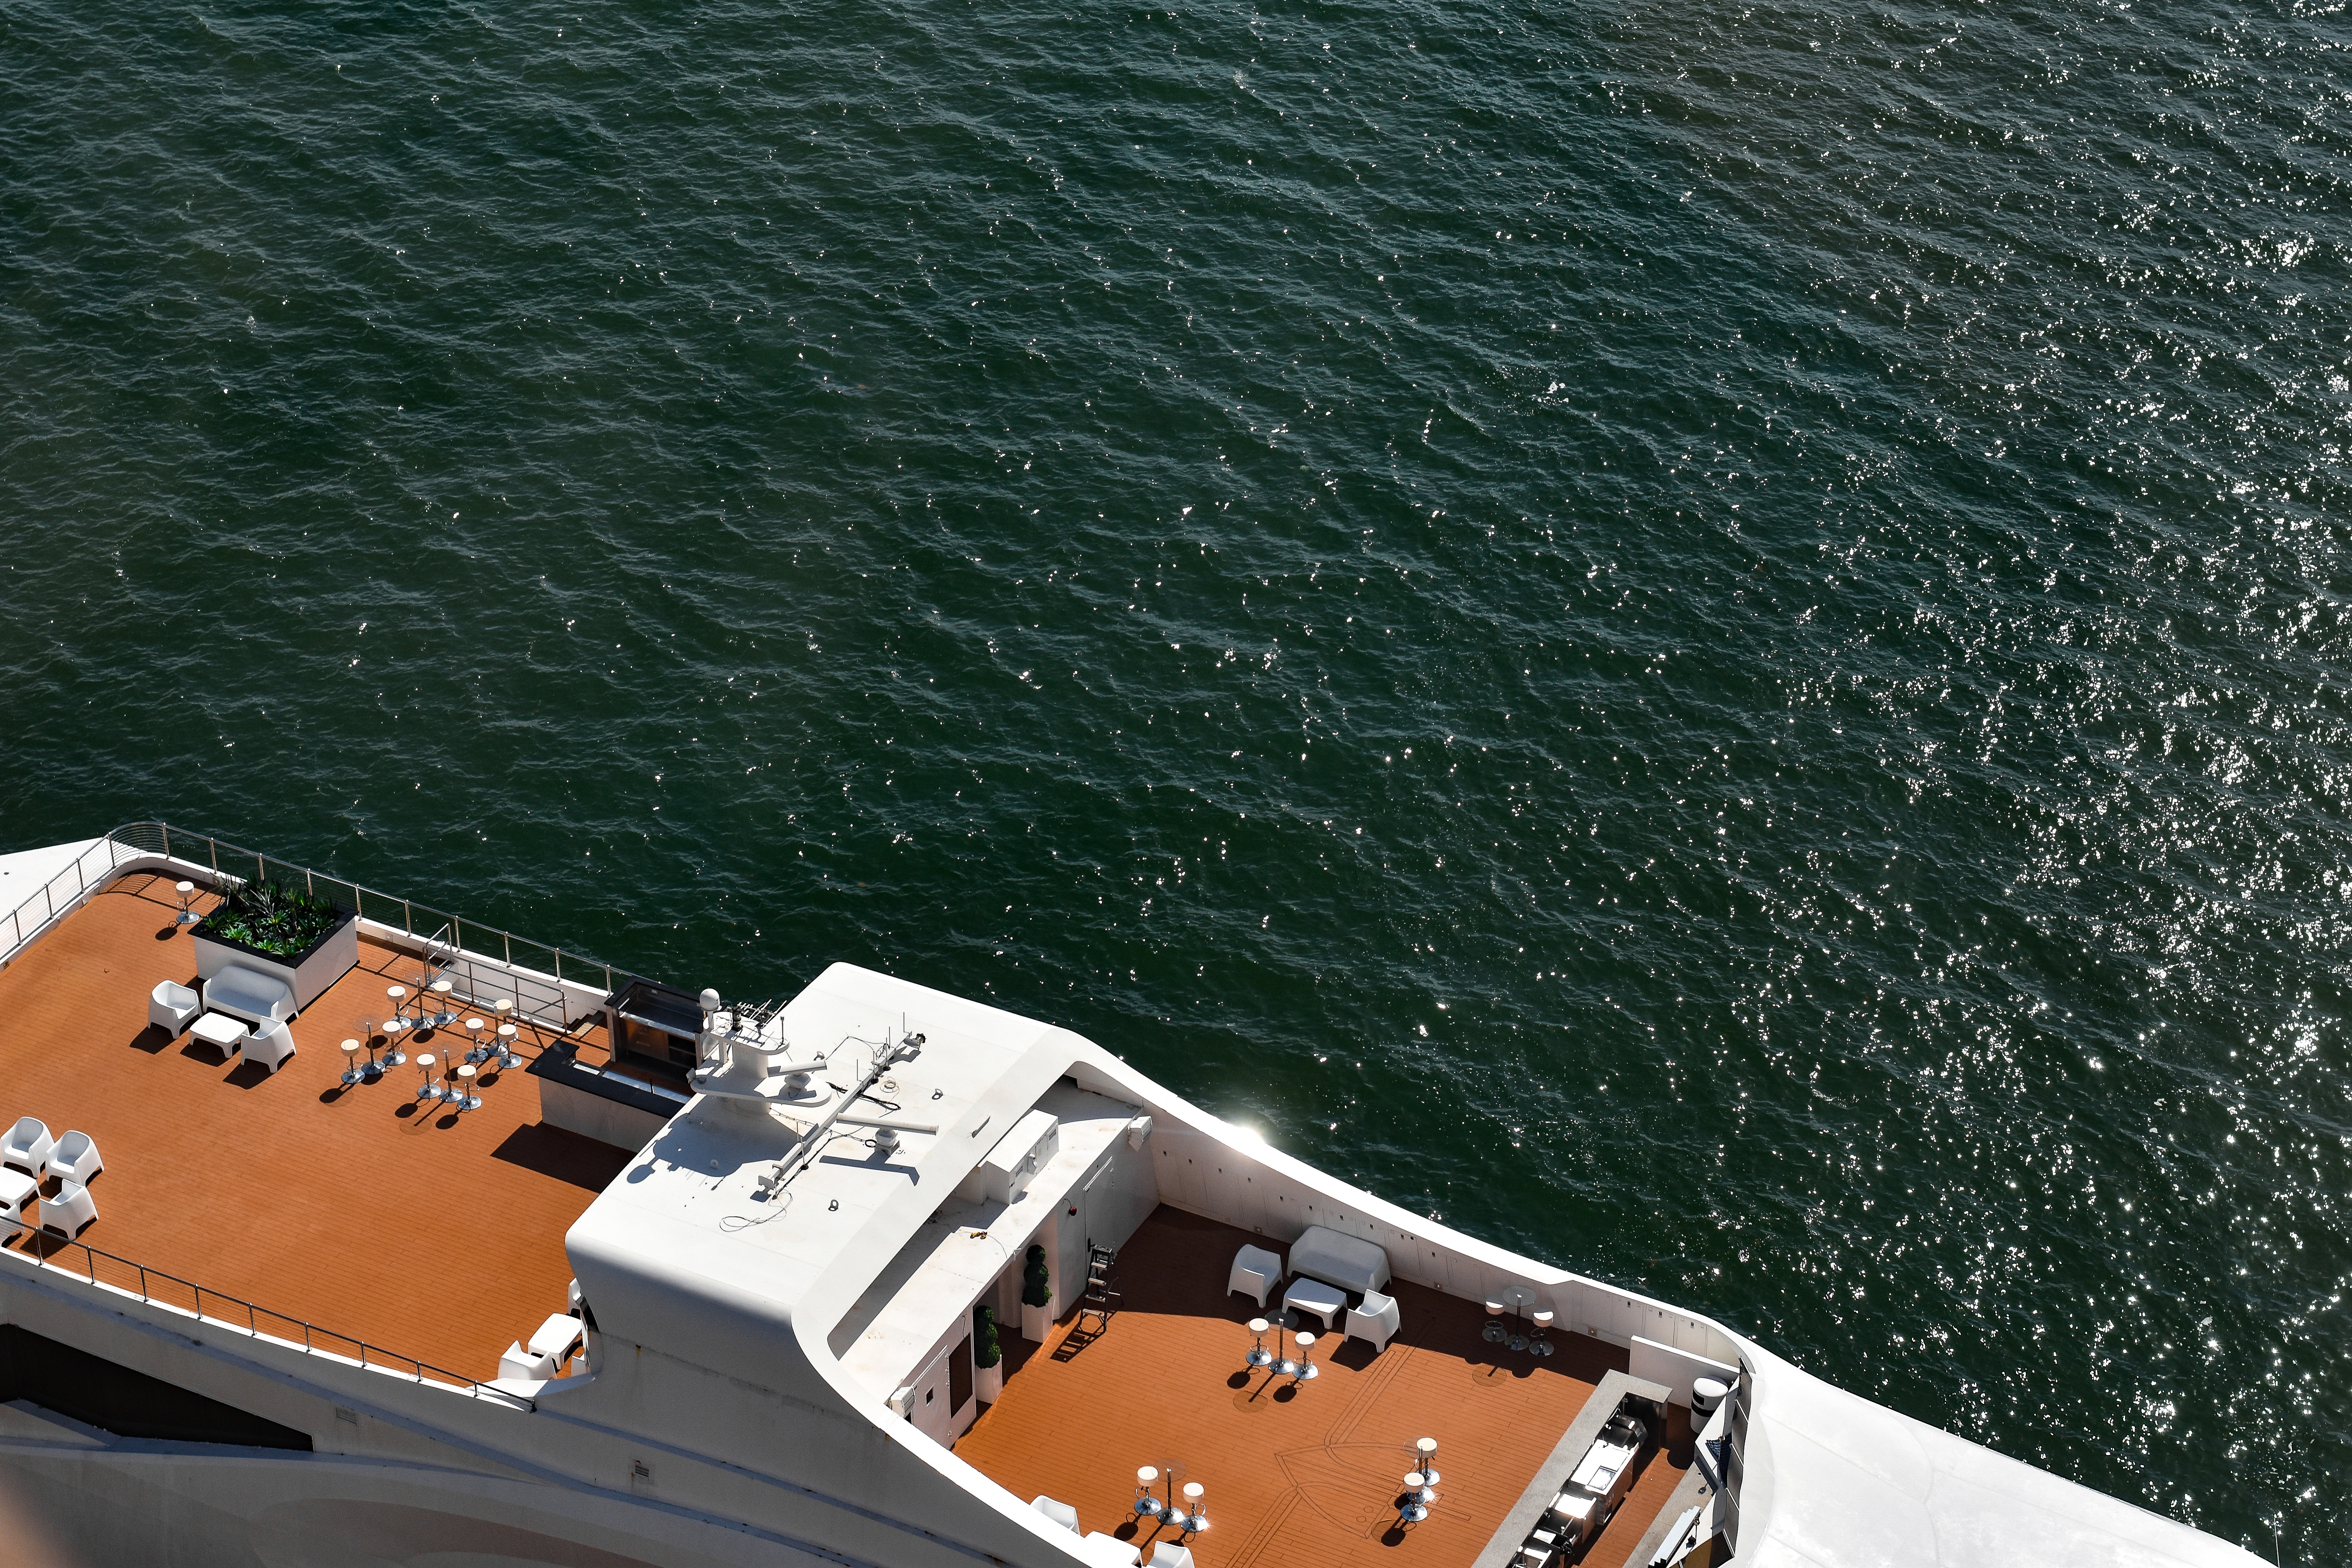
natural, water, naval architecture, watercraft, vehicle, boat, fluid, lake, ship, liquid, water transportation, composite material